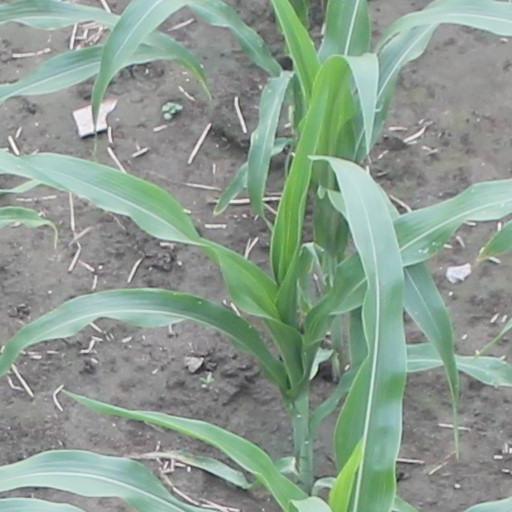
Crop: maize; corn